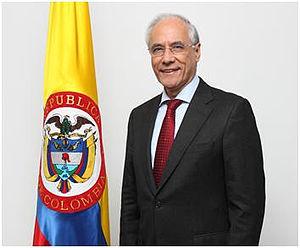
Carlos Rodado Noriega, né le 20 septembre 1943 à Sabanalarga, est un homme politique colombien. Il a été Ministre des Mines et de l'Énergie entre 1981 et 1982 sous la présidence de Julio César Turbay Ayala puis, entre 2010 et 2011 sous celle de Juan Manuel Santos.